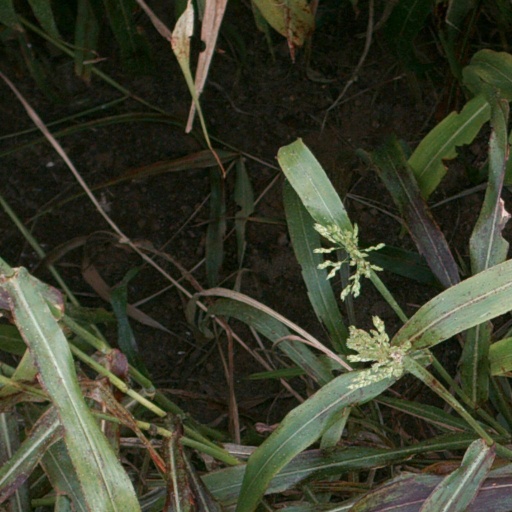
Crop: sorghum